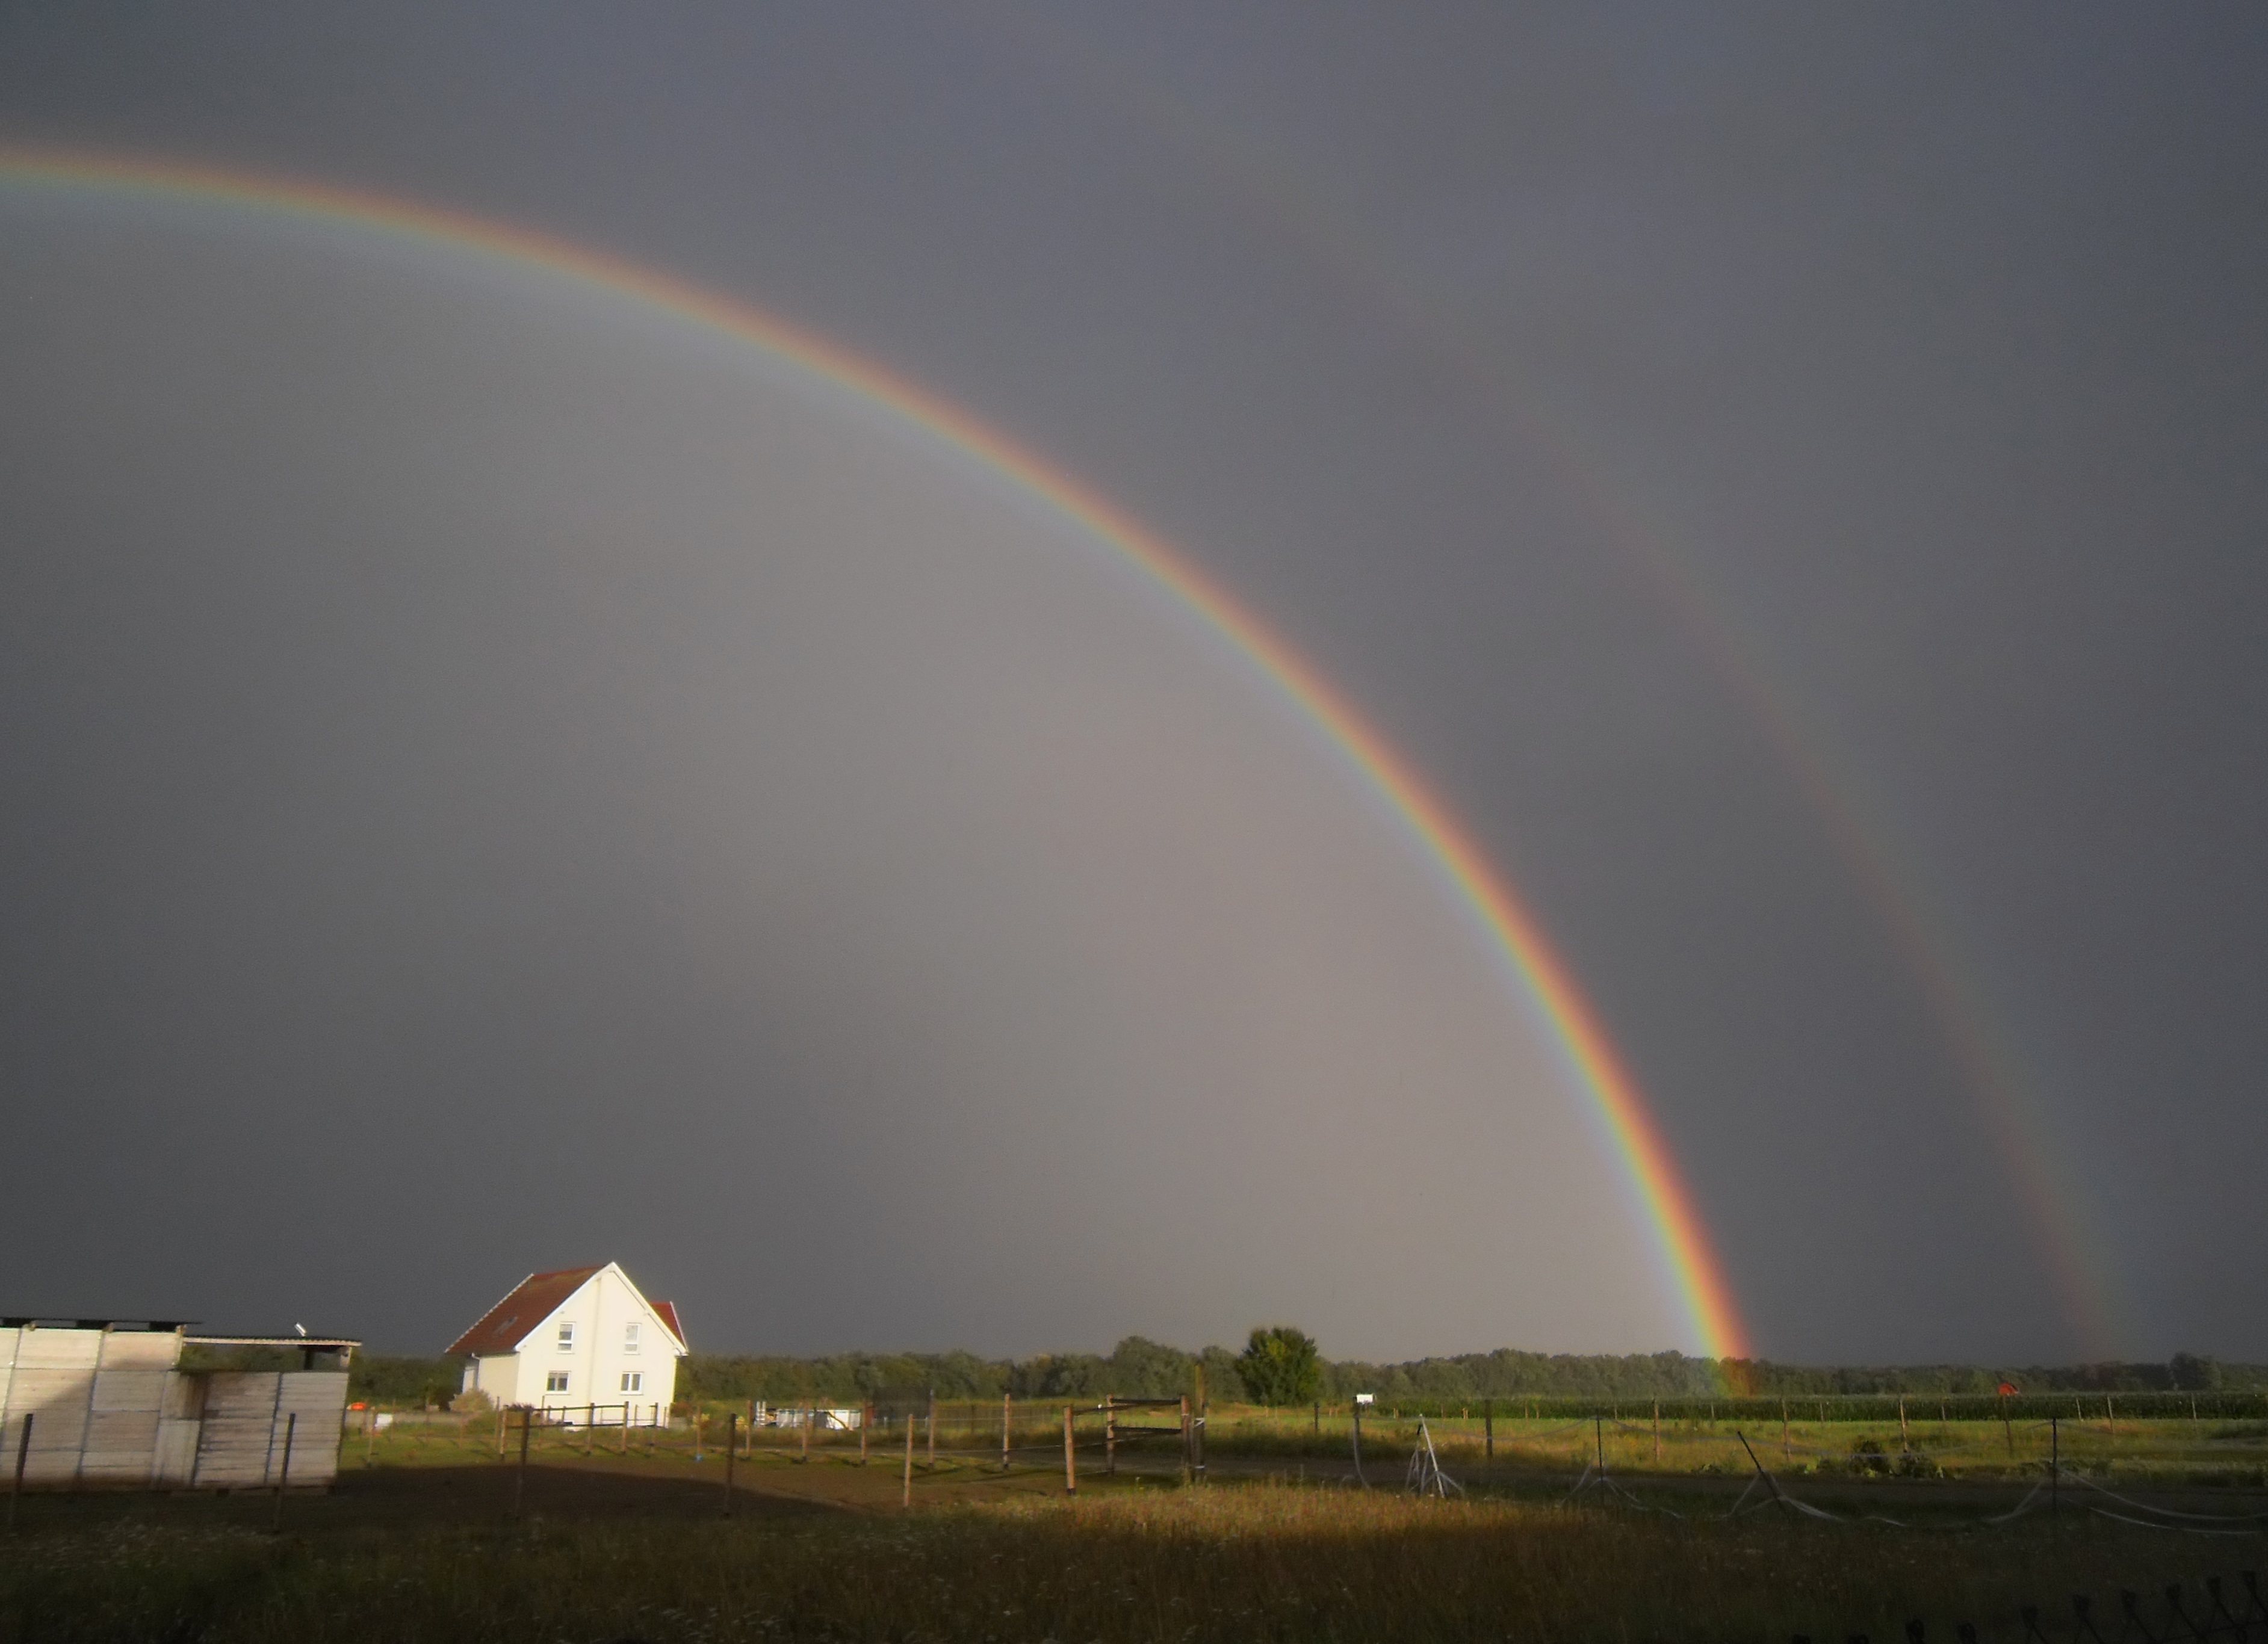
sky, rain, atmosphere, storm, rainbow, colors, arc, alsace, meteorological phenomenon, atmosphere of earth